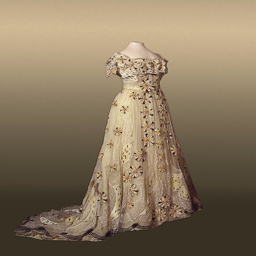
white and floral evening dress - i love the lines for this era .